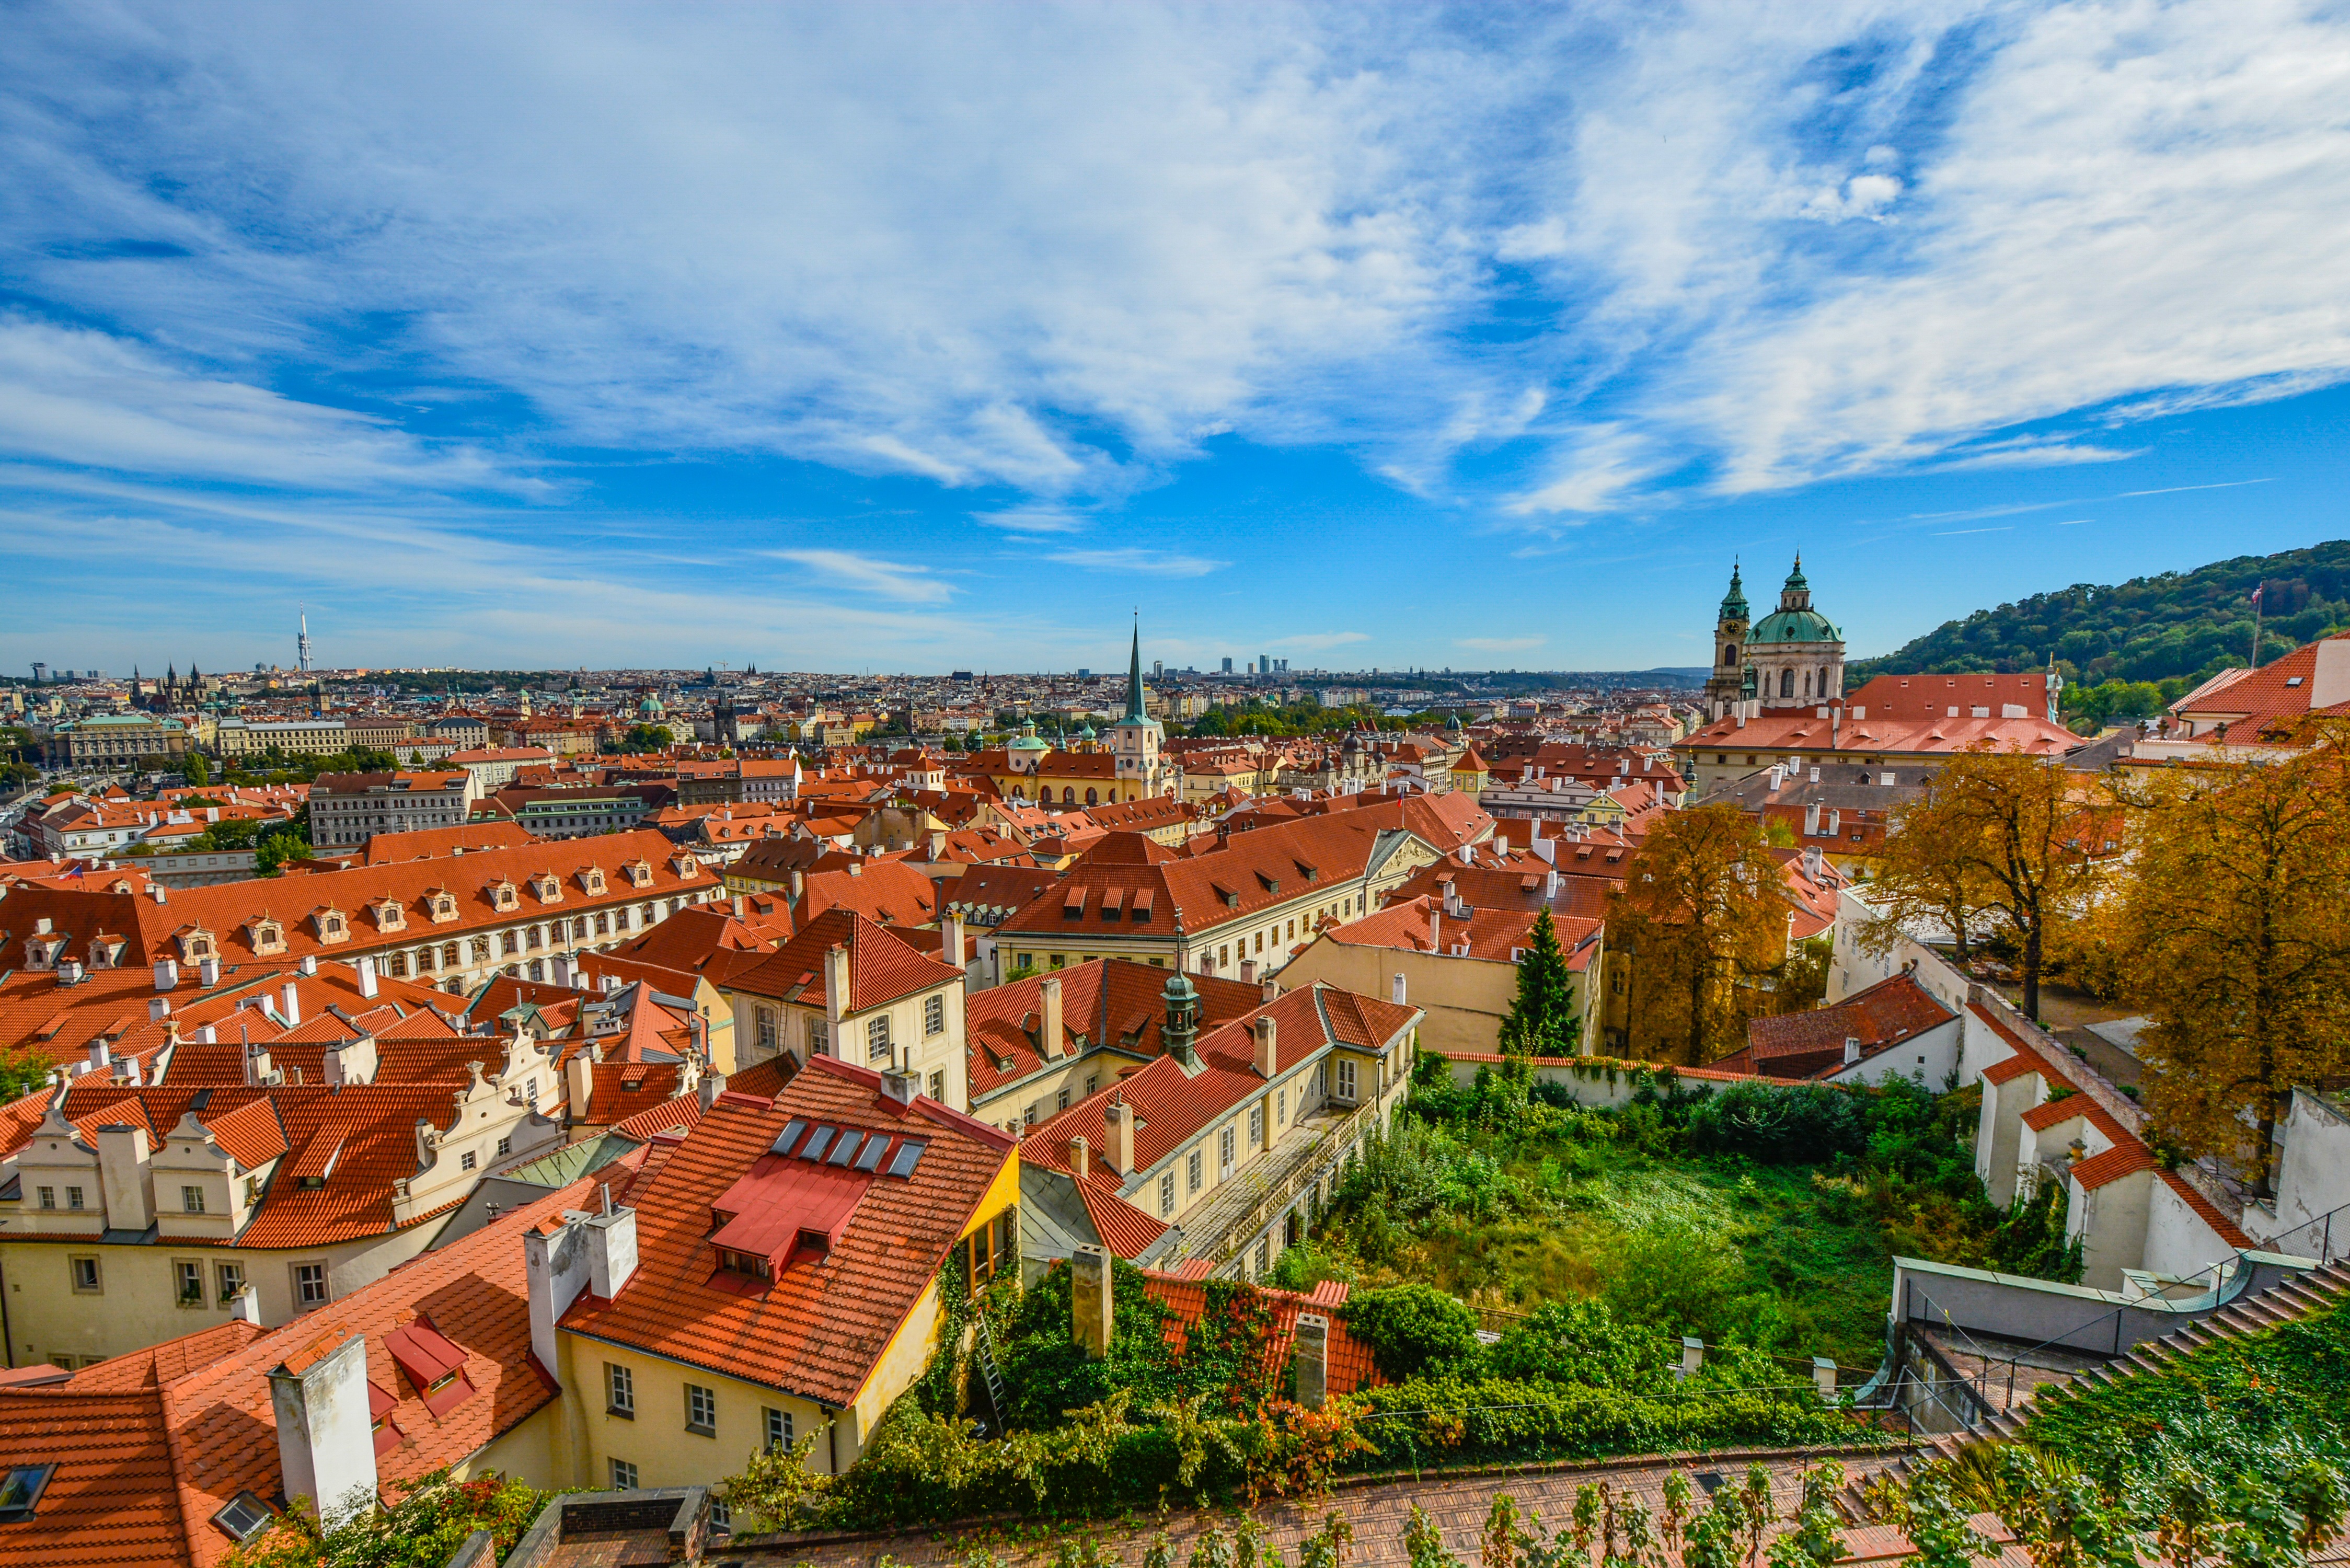
landscape, skyline, photography, flower, town, view, city, cityscape, panorama, downtown, village, suburb, landmark, church, prague, estate, czech, roofs, neighbourhood, aerial photography, urban area, residential area, geographical feature, human settlement